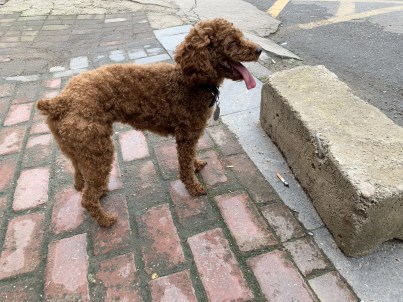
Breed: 7449-n000128-teddy